Trio da Paz

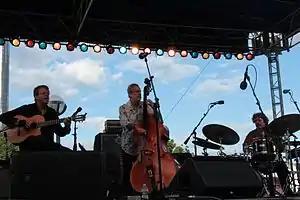
Trio da Paz in 2013

Trio da Paz is a Brazilian jazz group formed in 1986 that consists of Romero Lubambo on guitar, Nilson Matta on bass and Duduka Da Fonseca on drums. They’ve been nominated by the 59th Annual Grammy Awards for Best Latin Jazz Album.